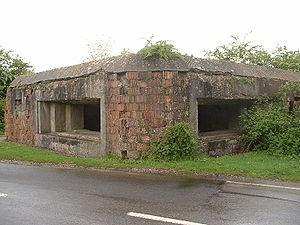
Les fortifications défensives britanniques de la Seconde Guerre mondiale étaient de petites constructions fortifiées construites dans le cadre de la préparation à l'invasion allemande. Elles ont été populairement appelées « boite à pilules » en référence à leur forme.